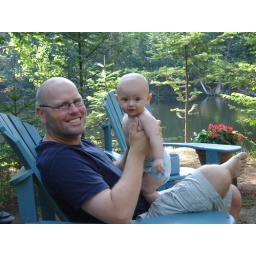
With dad in the big blue chair